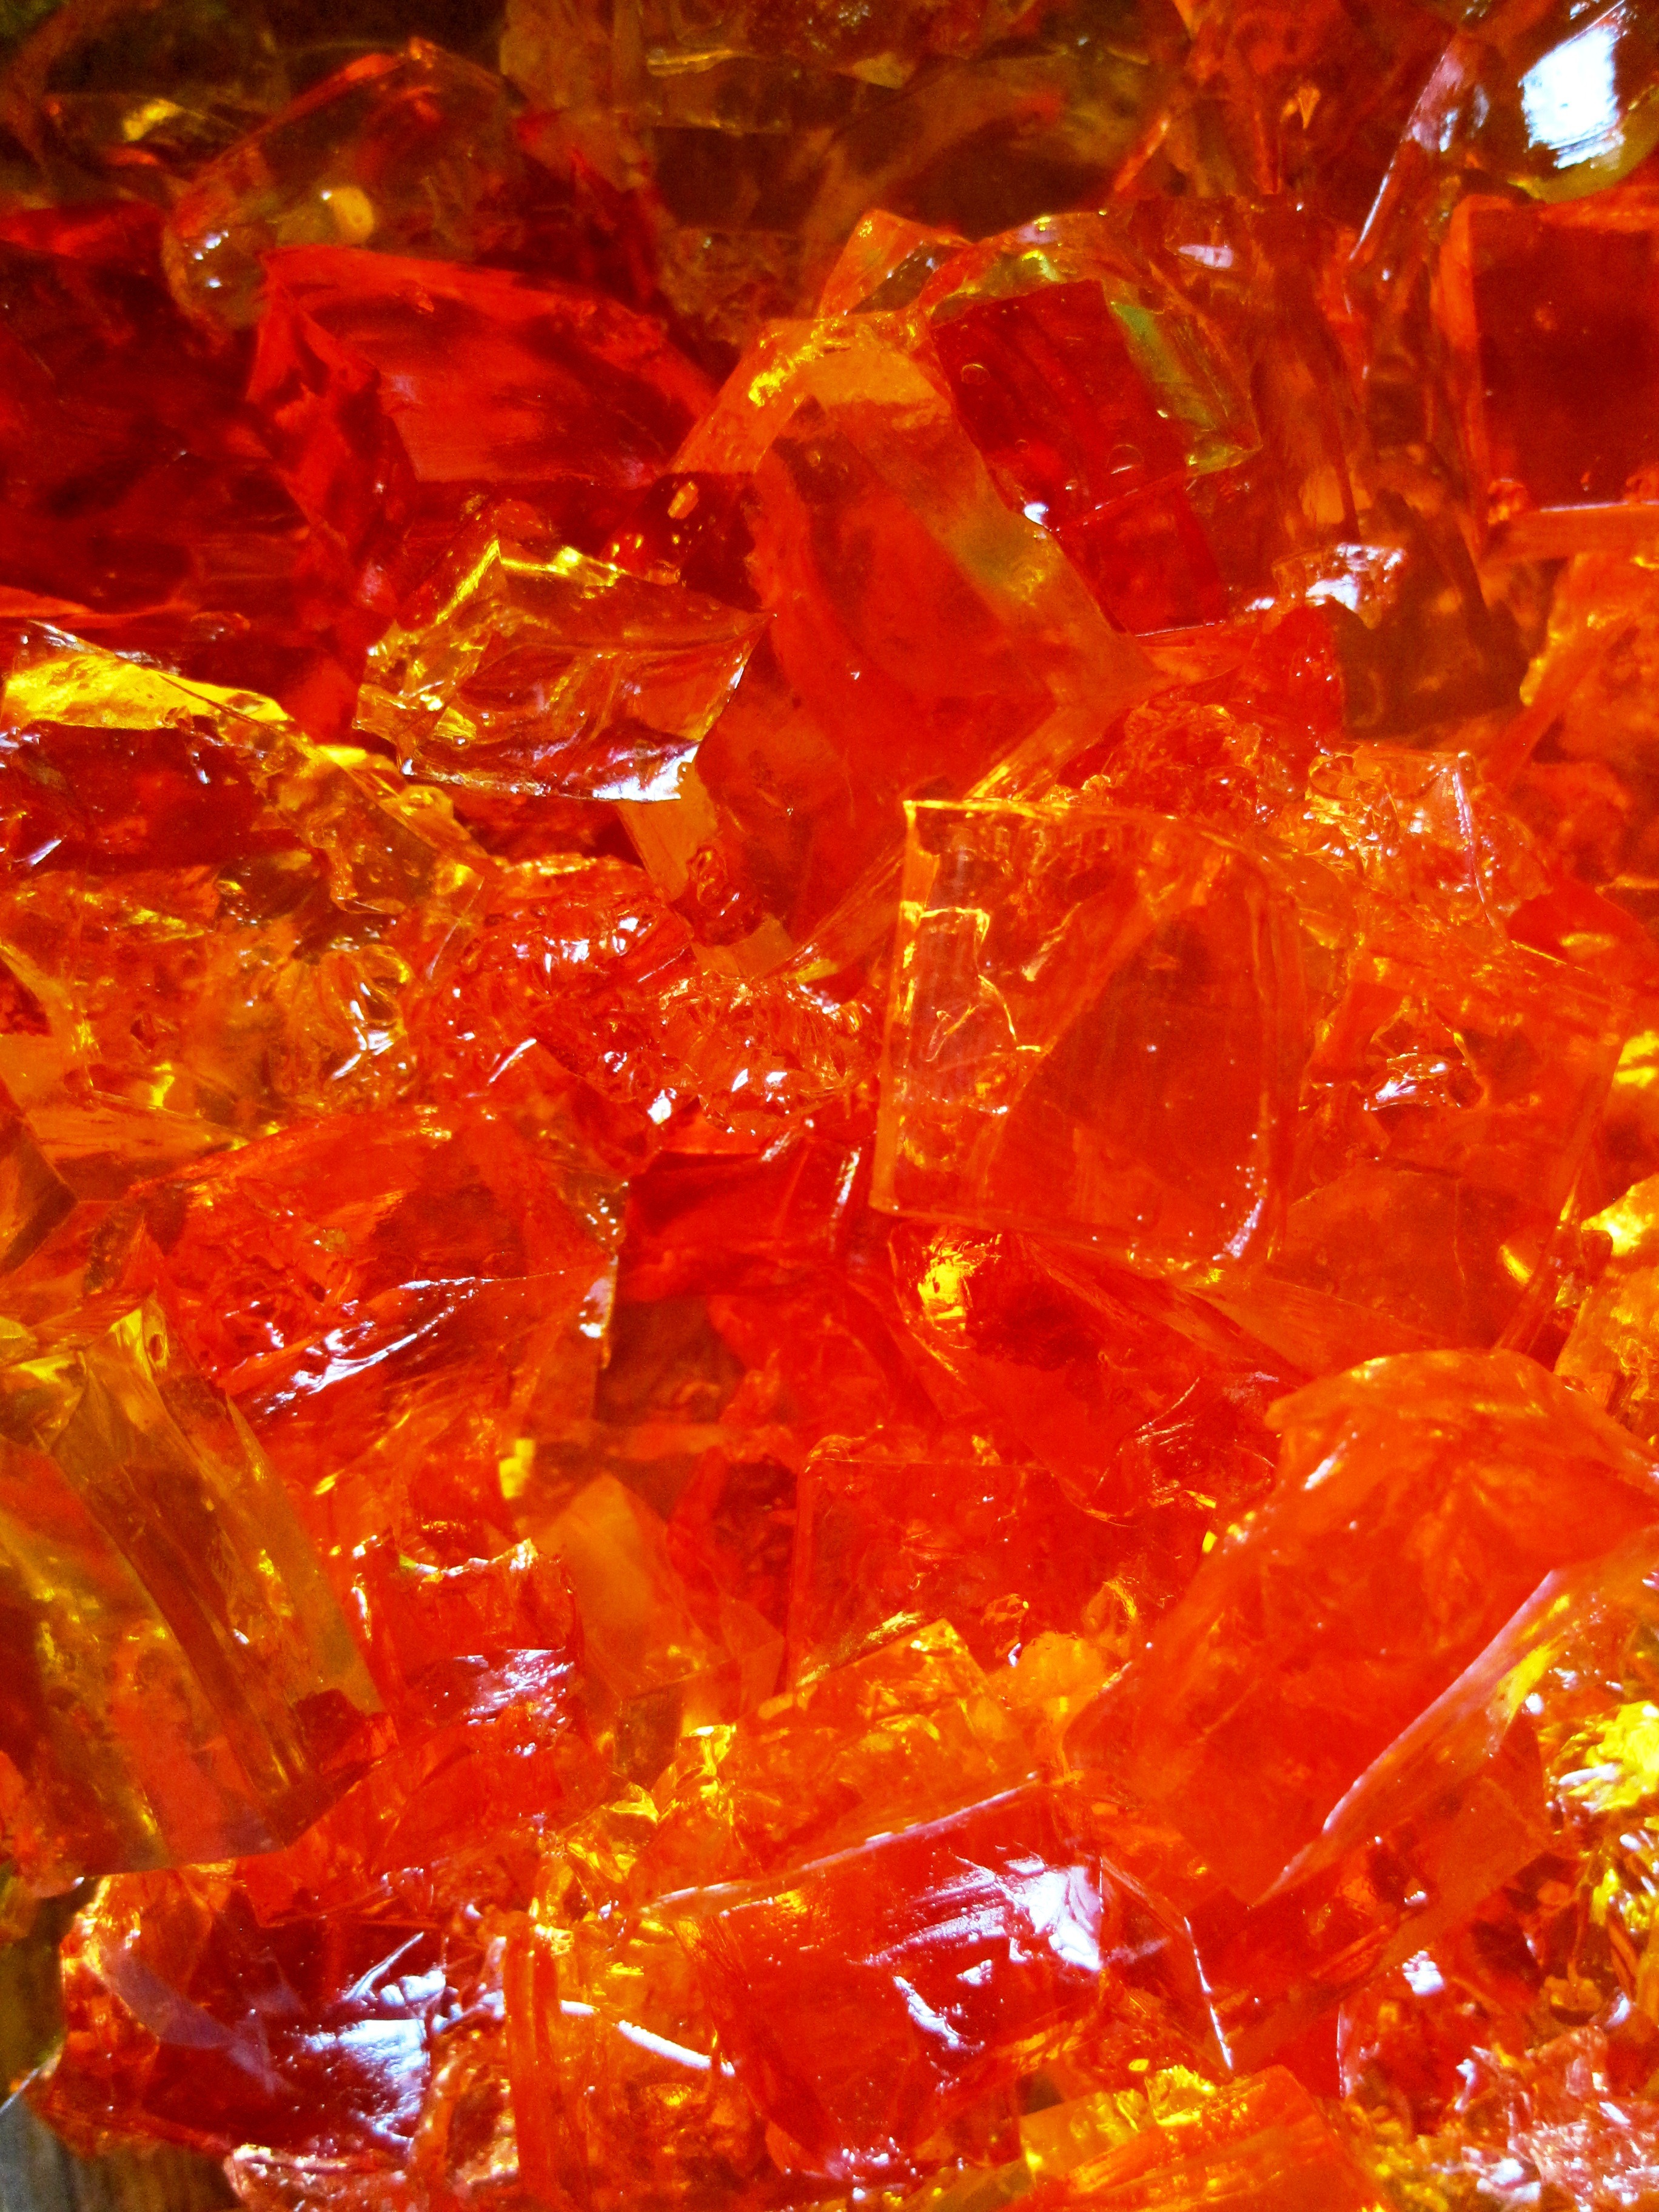
leaf, desert, flower, petal, orange, food, red, produce, color, autumn, set, yellow, jelly, cubes, jello, gummi candy, gelatine